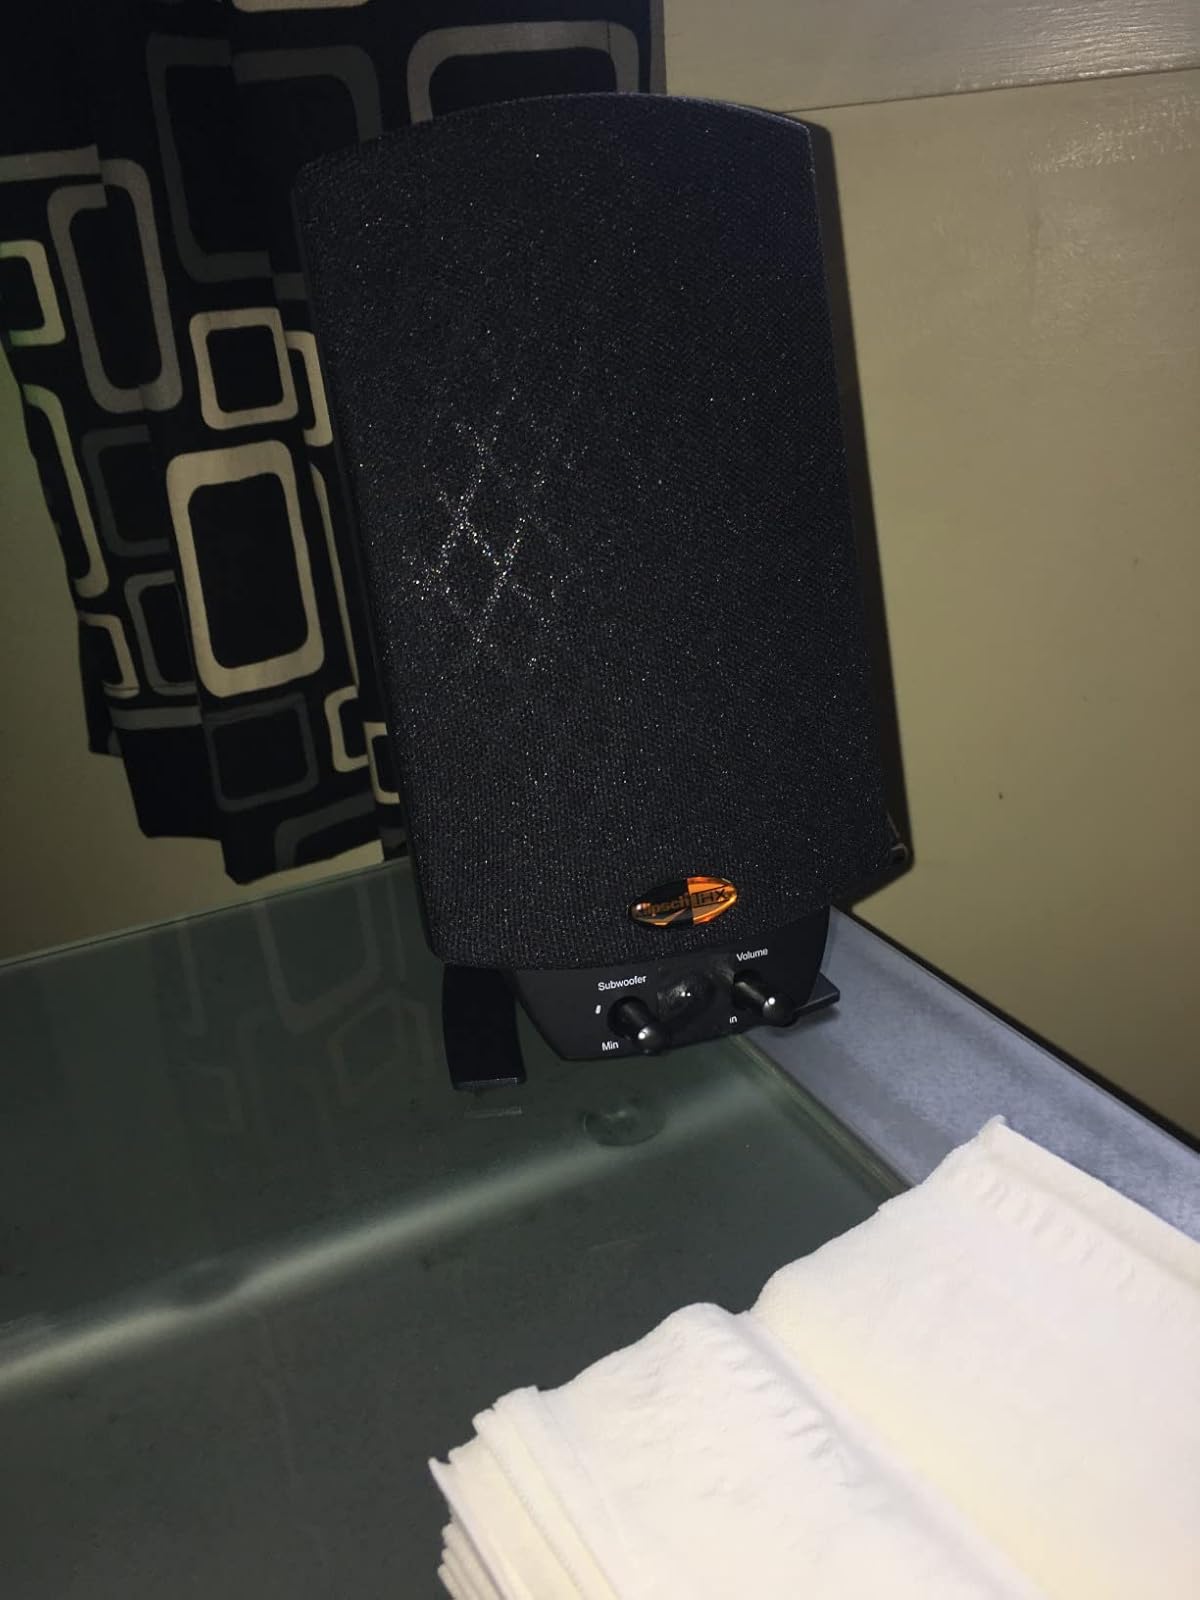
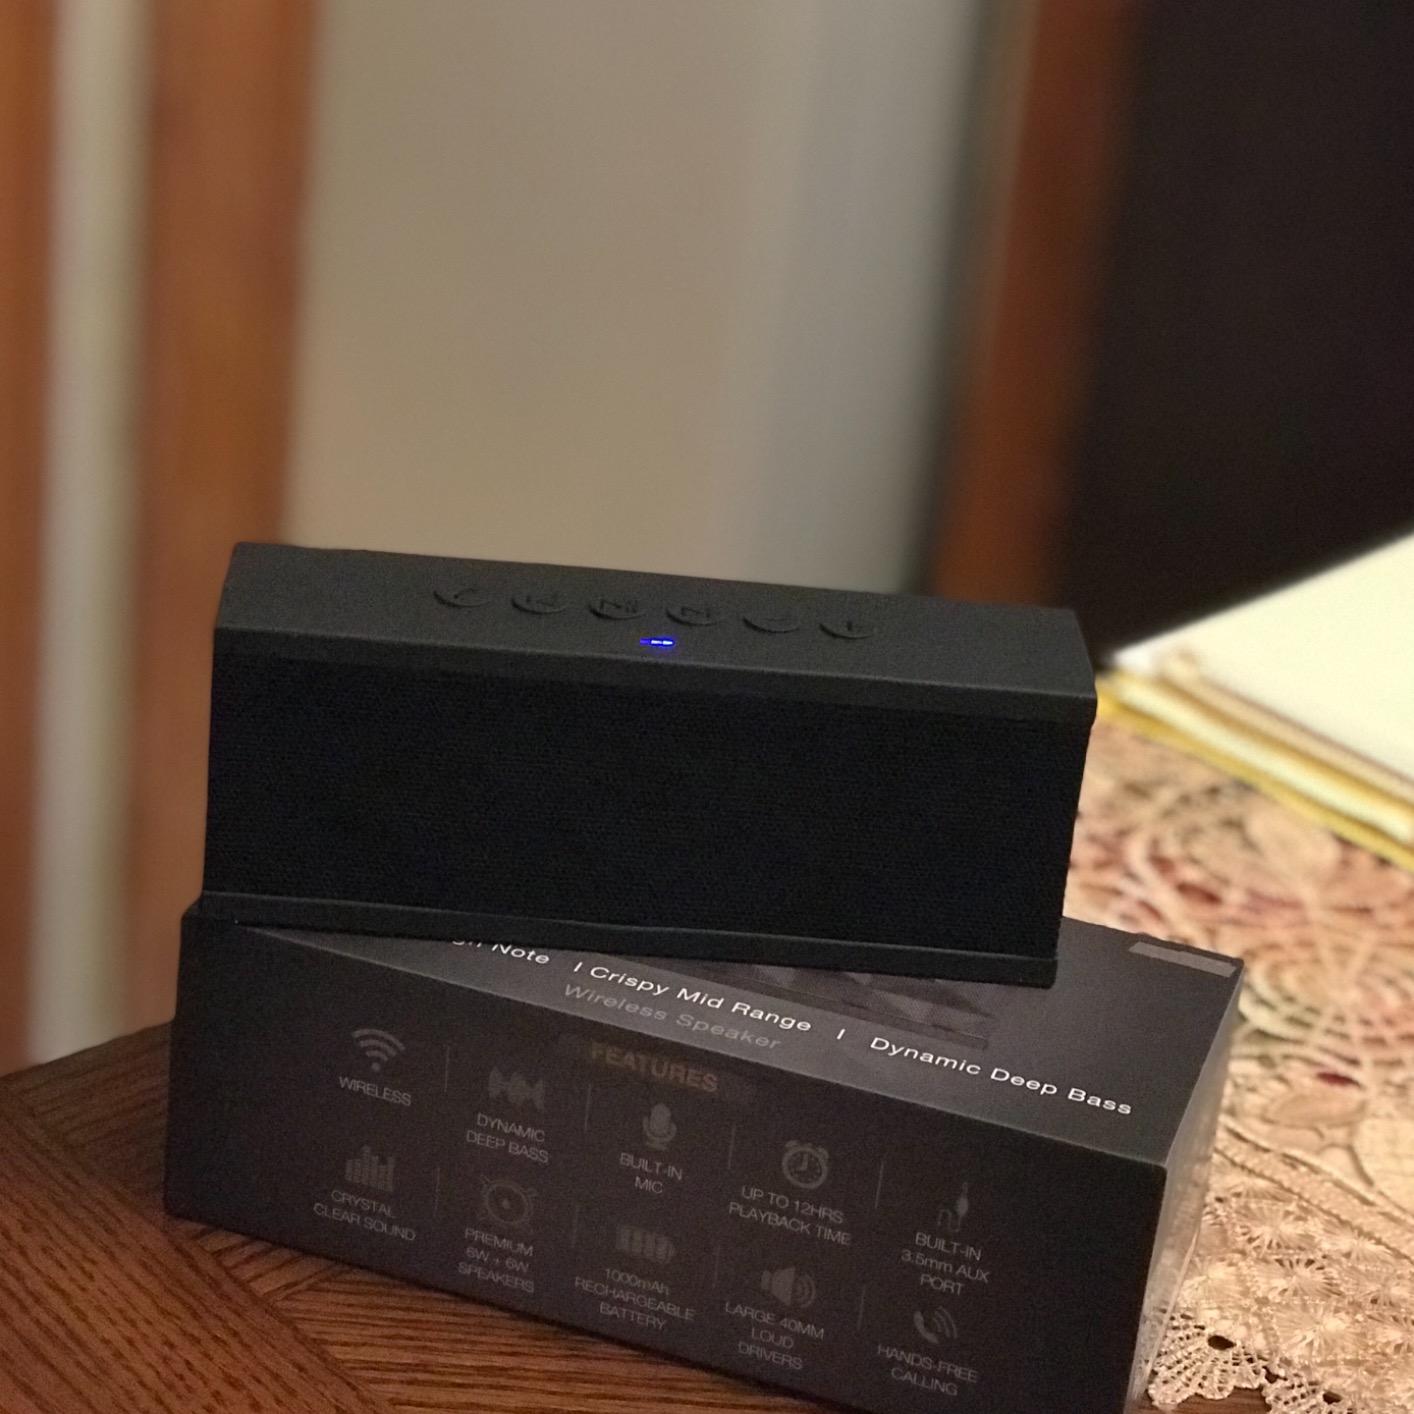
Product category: speaker
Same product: no